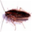
Label: cockroach